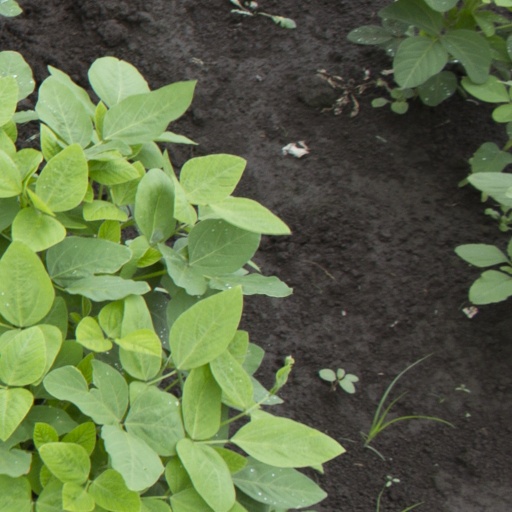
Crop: soybean